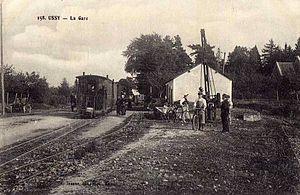
Gare des Chemins de fer du Calvados à Ussy, avec sa grue de déchargement pour les marchandises (pépinières d'Ussy)
Les Chemins de fer du Calvados est une ancienne compagnie qui exploitait un réseau de voies ferrées d'intérêt local à voie étroite de type Decauville. Le réseau est ouvert par étapes à partir de 1891 d'abord par la Société anonyme des établissements Decauville Aîné, puis, à partir de 1895, par la Société anonyme des Chemins de fer du Calvados.